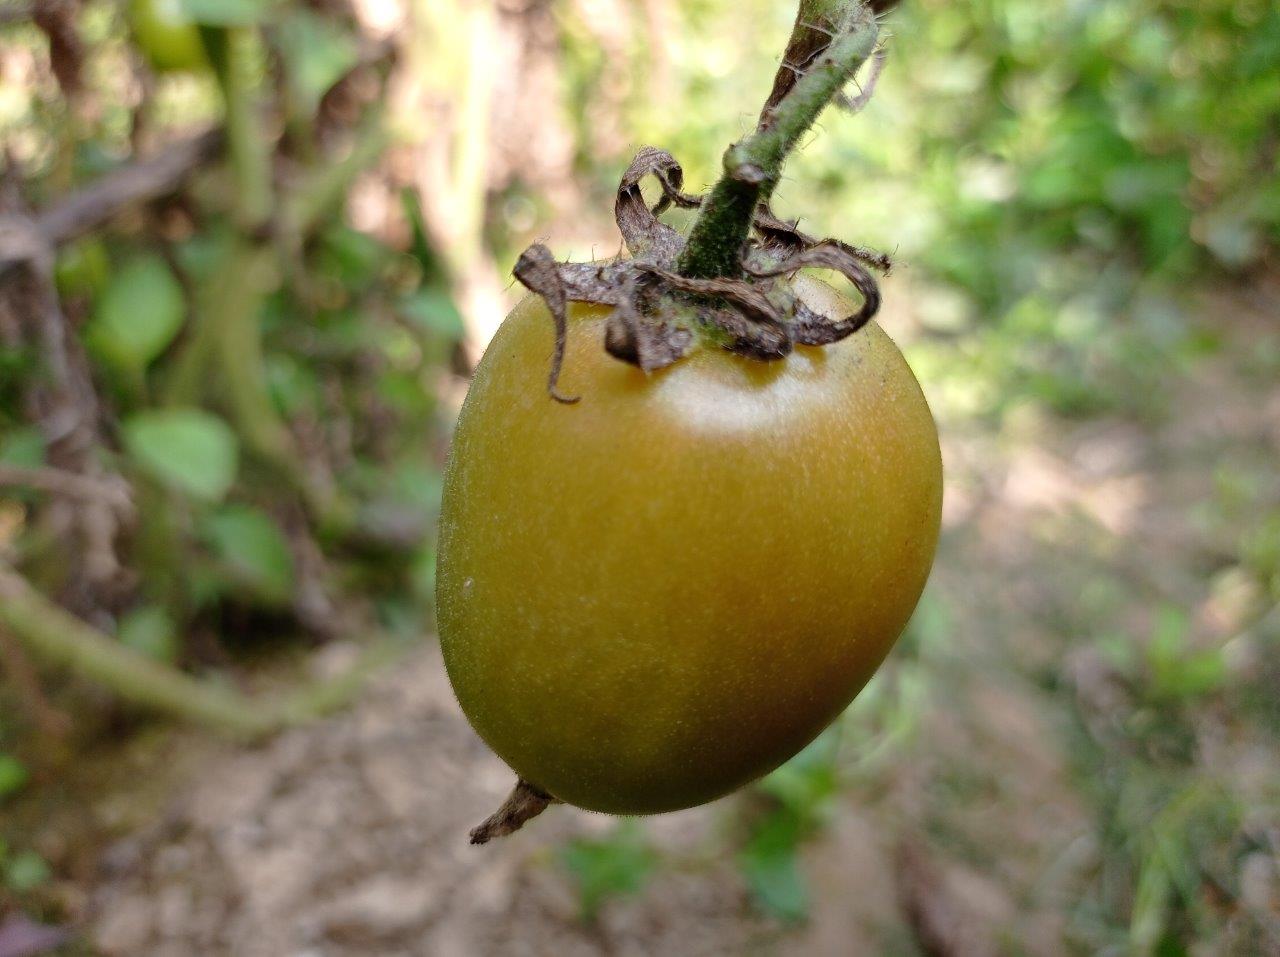
Maturity: Mature